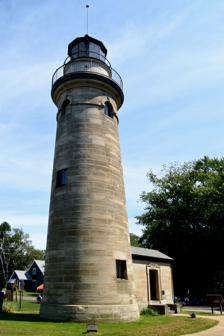
Building: Erie Land Light
Country: United States of America
Year built: 1867
Not to be confused with a land lighthouse . Lighthouse Erie Land Light [[File:Commons to Wikidata QuickStatements.svg|20px|link= https://quickstatements.toolforge.org/#/v1=Q1353751%7CP31%7CQ39715%7C%7CQ1353751%7CP625%7C@42.143917%2F-80.062250%7CS143%7CQ328%7C%7CQ1353751%7CP571%7C%2B1818-00-00T00%3A00%3A00Z%2F9%7CS143%7CQ328%7C%7CQ1353751%7CP729%7C%2B1867-00-00T00%3A00%3A00Z%2F9%7CS143%7CQ328%7C%7CQ1353751%7CP730%7C%2B1880-00-00T00%3A00%3A00Z%2F9%7CS143%7CQ328%7C%7CQ1353751%7CP2048%7C48 ftU11573%7CS143%7CQ328%7C%7CQ1353751%7CP2923%7C128 ftU11573%7CS143%7CQ328%7C%7CQ1353751%7CP2929%7C17 [[nauticalU93318%7CS143%7CQ328%7C%7CQ1353751%7CP1030%7C%22%3Cabbr%20%20%20%20title%3D%22%22%3EF%3C%2Fabbr%3E%20%3Cabbr%20%20%20%20title%3D%22%22%3EW%3C%2Fabbr%3E%22%7CS143%7CQ328%7C%7CQ1353751%7CP18%7C%22Erie%20Land%20Light%2C%20August%202013%202.jpg%22%7CS143%7CQ328]] Location Lighthouse Park Erie , Pennsylvania United States Coordinates 42°8′38.1″N 80°3′44.1″W / 42.143917°N 80.062250°W / 42.143917; -80.062250 Tower Constructed 1818 Construction Sandstone Height 48 ft 10 in (15 m) Shape Conical Heritage National Register of Historic Places listed place Light First lit 1867 (current tower) Deactivated 1880–1885, 1899 Focal height 128 ft (39 m) Lens Third-order Fresnel Light source Mineral oil Range 17 nmi (20 mi; 31 km) Characteristic F W U.S. National Register of Historic Places Official name Erie Land Lighthouse Designated March 30, 1978 Reference no. 78002397 The Erie Land Light , also known as the Old Presque Isle Light , is a lighthouse on the shore of Lake Erie in Erie , Pennsylvania . It is one of the three lighthouses in Erie, along with the Presque Isle Light and the North Pier Light . The lighthouse is situated on the bluffs overlooking the lake in Lighthouse Park east of downtown Erie . The lighthouse was originally constructed in 1818 becoming one of the first to be built by the United States on the Great Lakes . The tower was replaced in 1851 for the first time; in 1858, due to its poor foundations and soil quality, it sank into the ground. The current structure was built in 1867 and remained in service until 1880. It was reactivated five years later before being permanently decommissioned in 1899. Both the lenses and lantern were eventually removed. The Erie Land Light was sold to the city of Erie in 1934 and was documented by the Historic American Buildings Survey (HABS) in 1936. It was listed on the National Register of Historic Places in 1978. Design The Erie Land Light consists of a sandstone tower and a small, one-story building attached to the tower's southern side; the entire structure was constructed from Berea sandstone lined with brick. The lighthouse tower is 48 feet 10 inches (15 m) with a diameter of 19 feet (6 m) tapering to 14 feet (4 m). The interior diameter of the tower is 8 feet (2 m) and contains a cast iron , spiral staircase with 69 steps. The balcony where the lantern room sits is 16 feet (5 m) wide. The structure attached to the tower is 8 feet 3 inches (3 m) wide, 16 feet 3 inches (5 m) long, and 16 feet 5 inches (5 m) tall; it is separated from the tower by 7-foot  -tall (2 m) steel doors. The beacon itself, when it was in operation, was fueled by mineral oil and exhibited a fixed, white light. It had a focal plane 128 feet (39 m) above mean lake level and a range of 17 nautical miles (20 mi; 31 km). When the current lighthouse was built a third-order Fresnel lens was installed; the lens were transferred to another lighthouse when it was deactivated. Currently, the tower is equipped with a modern marine navigational beacon. History In 1810, Congress authorized the construction and appropriated $1,600 for the first two lighthouses on the Great Lakes ; one to be located at "the junction of Buffalo Creek and Lake Erie " and the other "on or near Presq' isle [ sic ]". A total of 2 to 4 acres (1 to 2 ha) of land overlooking the entrance to the channel into Presque Isle Bay was ceded by Brigadier General John Kelso of the Pennsylvania militia on April 2, 1811 for the lighthouse. Both the construction of the Buffalo Main Light and the Erie Land Light were delayed until 1818. On a pre-1914 postcard By 1858, the original, square, 20-foot (6 m) tower had begun to sink into the ground. The second tower was a 56-foot-tall (17 m), cylindrical tower built from " Milwaukee brick". The foundation of this tower was also unable to cope and had to be replaced again by 1866. An investigation found that a layer of quicksand was below the foundation of the Erie Land Light. To ensure the third tower remain sturdy, unlike its predecessors, the foundation was dug 20 feet (6 m) deep. Eight courses of oak timbers 12 by 12 inches (30 cm × 30 cm) and 20 feet (6 m) long formed the base of the foundation. Atop the timber was poured 6 feet (1.8 m) of Portland cement mixed with crushed limestone; stone 8 feet (2.4 m) thick was laid on the concrete. The third tower was built from sandstone. The Fresnel lens that was installed in the new tower cost $7,000 and shipped from Paris , France . A two-story, saltbox lightkeeper 's house was also built at the same time. HABS photo of the lighthouse in 1936 without its lantern. On the recommendation of the naval inspector for the lighthouse district, the Erie Land Light was deactivated in 1880; it was sold for $1,800. After much public outcry, the lighthouse was repurchased in 1884 for double the amount and was reactivated the next year by an act of Congress . In 1886, the lighthouse was again decommissioned, though caretakers were still appointed and the beacon continued to operate until December 26, 1899 when it was finally extinguished. The lenses were removed in 1902 and were sent to the Marblehead Light in Ohio . After the lantern room was removed, the top of the tower was covered in tar paper . The lighthouse was acquired by the city of Erie in 1934. Modern use and restoration The Erie Land Light was listed on the National Register of Historic Places on March 30, 1978. A wooden replica of the lantern room was placed on the tower in 1990 and was relit on December 26, 1999. The replica lantern room was eventually blown off of the tower on May 5, 2003 during a windstorm. In 2004, the Pennsylvania Department of Transportation and the Pennsylvania Historical and Museum Commission provided $400,000 in grants for restoration work on the lighthouse. The lighthouse's interior stairs and over 200 bricks were replaced, and a 6,300-pound (2,860 kg) copper replica of the original lantern room was built. The lantern was hoisted on to the lighthouse on March 19, 2004. The restoration was completed on June 19, 2004. The Erie–Western Pennsylvania Port Authority proposed in 2005 to take ownership of the Land Light from the city to increase its tourism potential, and, in 2010, to assume responsibility for the maintenance of the grounds surrounding the lighthouse. The lighthouse is opened to the public annually in the summer as a fundraiser for the Erie Playhouse . See also National Register of Historic Places portal Lighthouses in the United States National Register of Historic Places listings in Erie County, Pennsylvania References